Henry Honychurch Gorringe

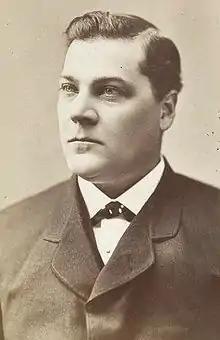
Henry Honychurch Gorringe, 1883

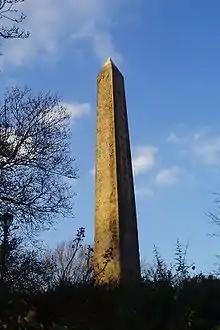
Cleopatra's Needle - Central Park, New York City

Henry Honychurch Gorringe (August 11, 1841 – July 7, 1885) was a United States naval officer who attained national acclaim for successfully completing the removal of Cleopatra's Needle from Alexandria, Egypt to Central Park in New York City.